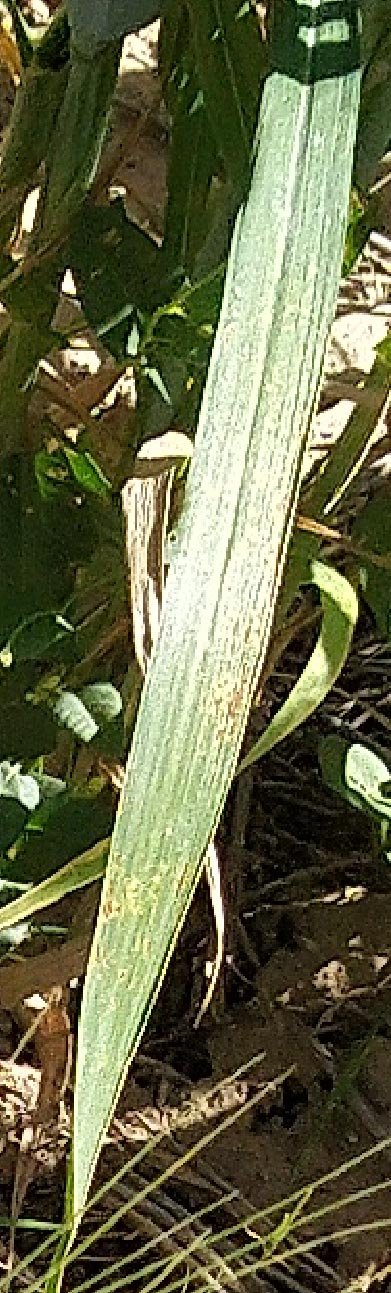
Label: Wheat___Healthy